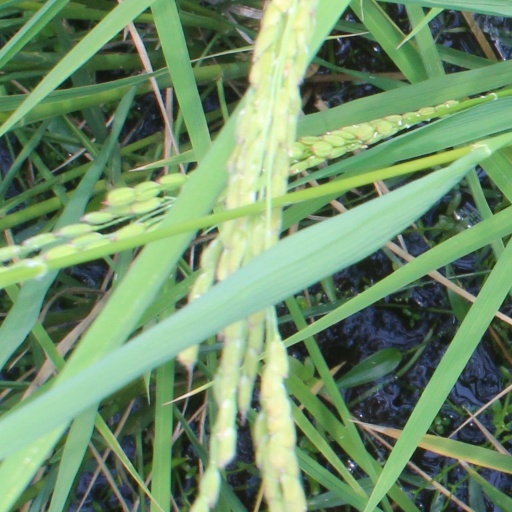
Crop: rice